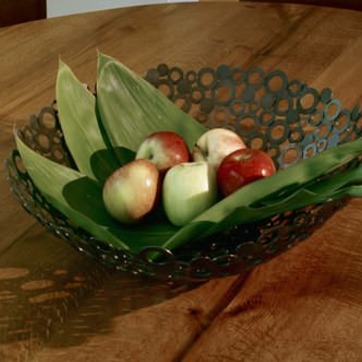
Material: food